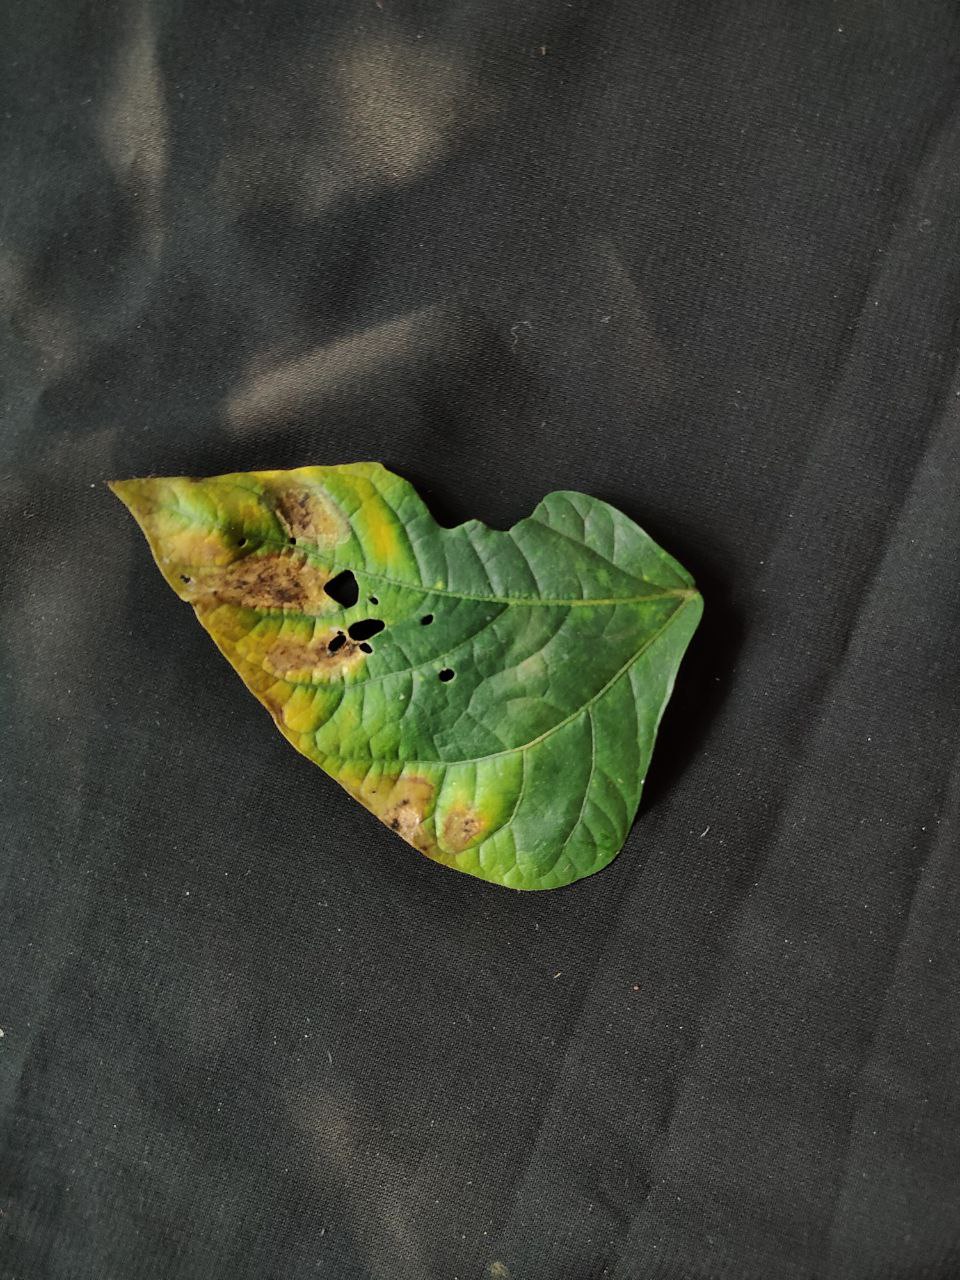
Crop: cowpea
Leaf condition: Bacterial wilt